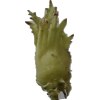
Label: peanut_shell_1x